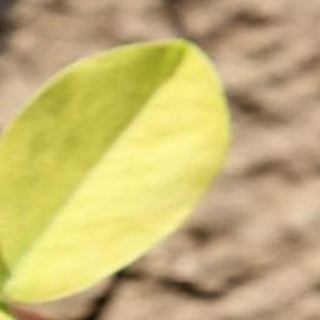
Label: groundnut_nutrition_deficiency